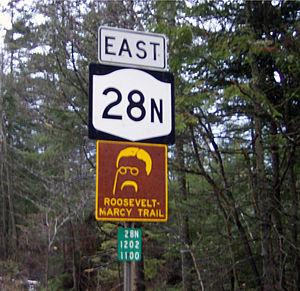
"La New York State Route 28 est une autoroute publique s'étendant sur 453,34 kilomètres en forme de ""C"" entre la ville de Kingston, située dans la vallée de la Hudson, et le sud du comté de Warren, dans l’état de New York. Cette route croise plusieurs autres routes principales, dont l’Interstate 88, l'US Route 20 et le New York State Thruway à deux reprises. Au sud la NY 28 se termine au niveau de la NY 32 à Kingston et au nord au niveau de l'US 9 à Warrensburg. À Kingston, de la NY 32 jusqu'à au rond-point la liant avec la I-87, la NY 28 est aussi désignée sous le nom Interstate 587.